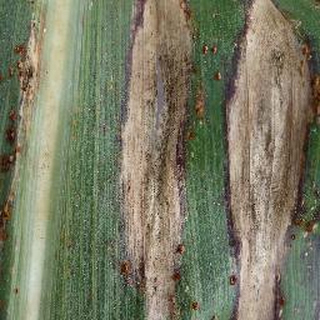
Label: corn_northern_leaf_blight